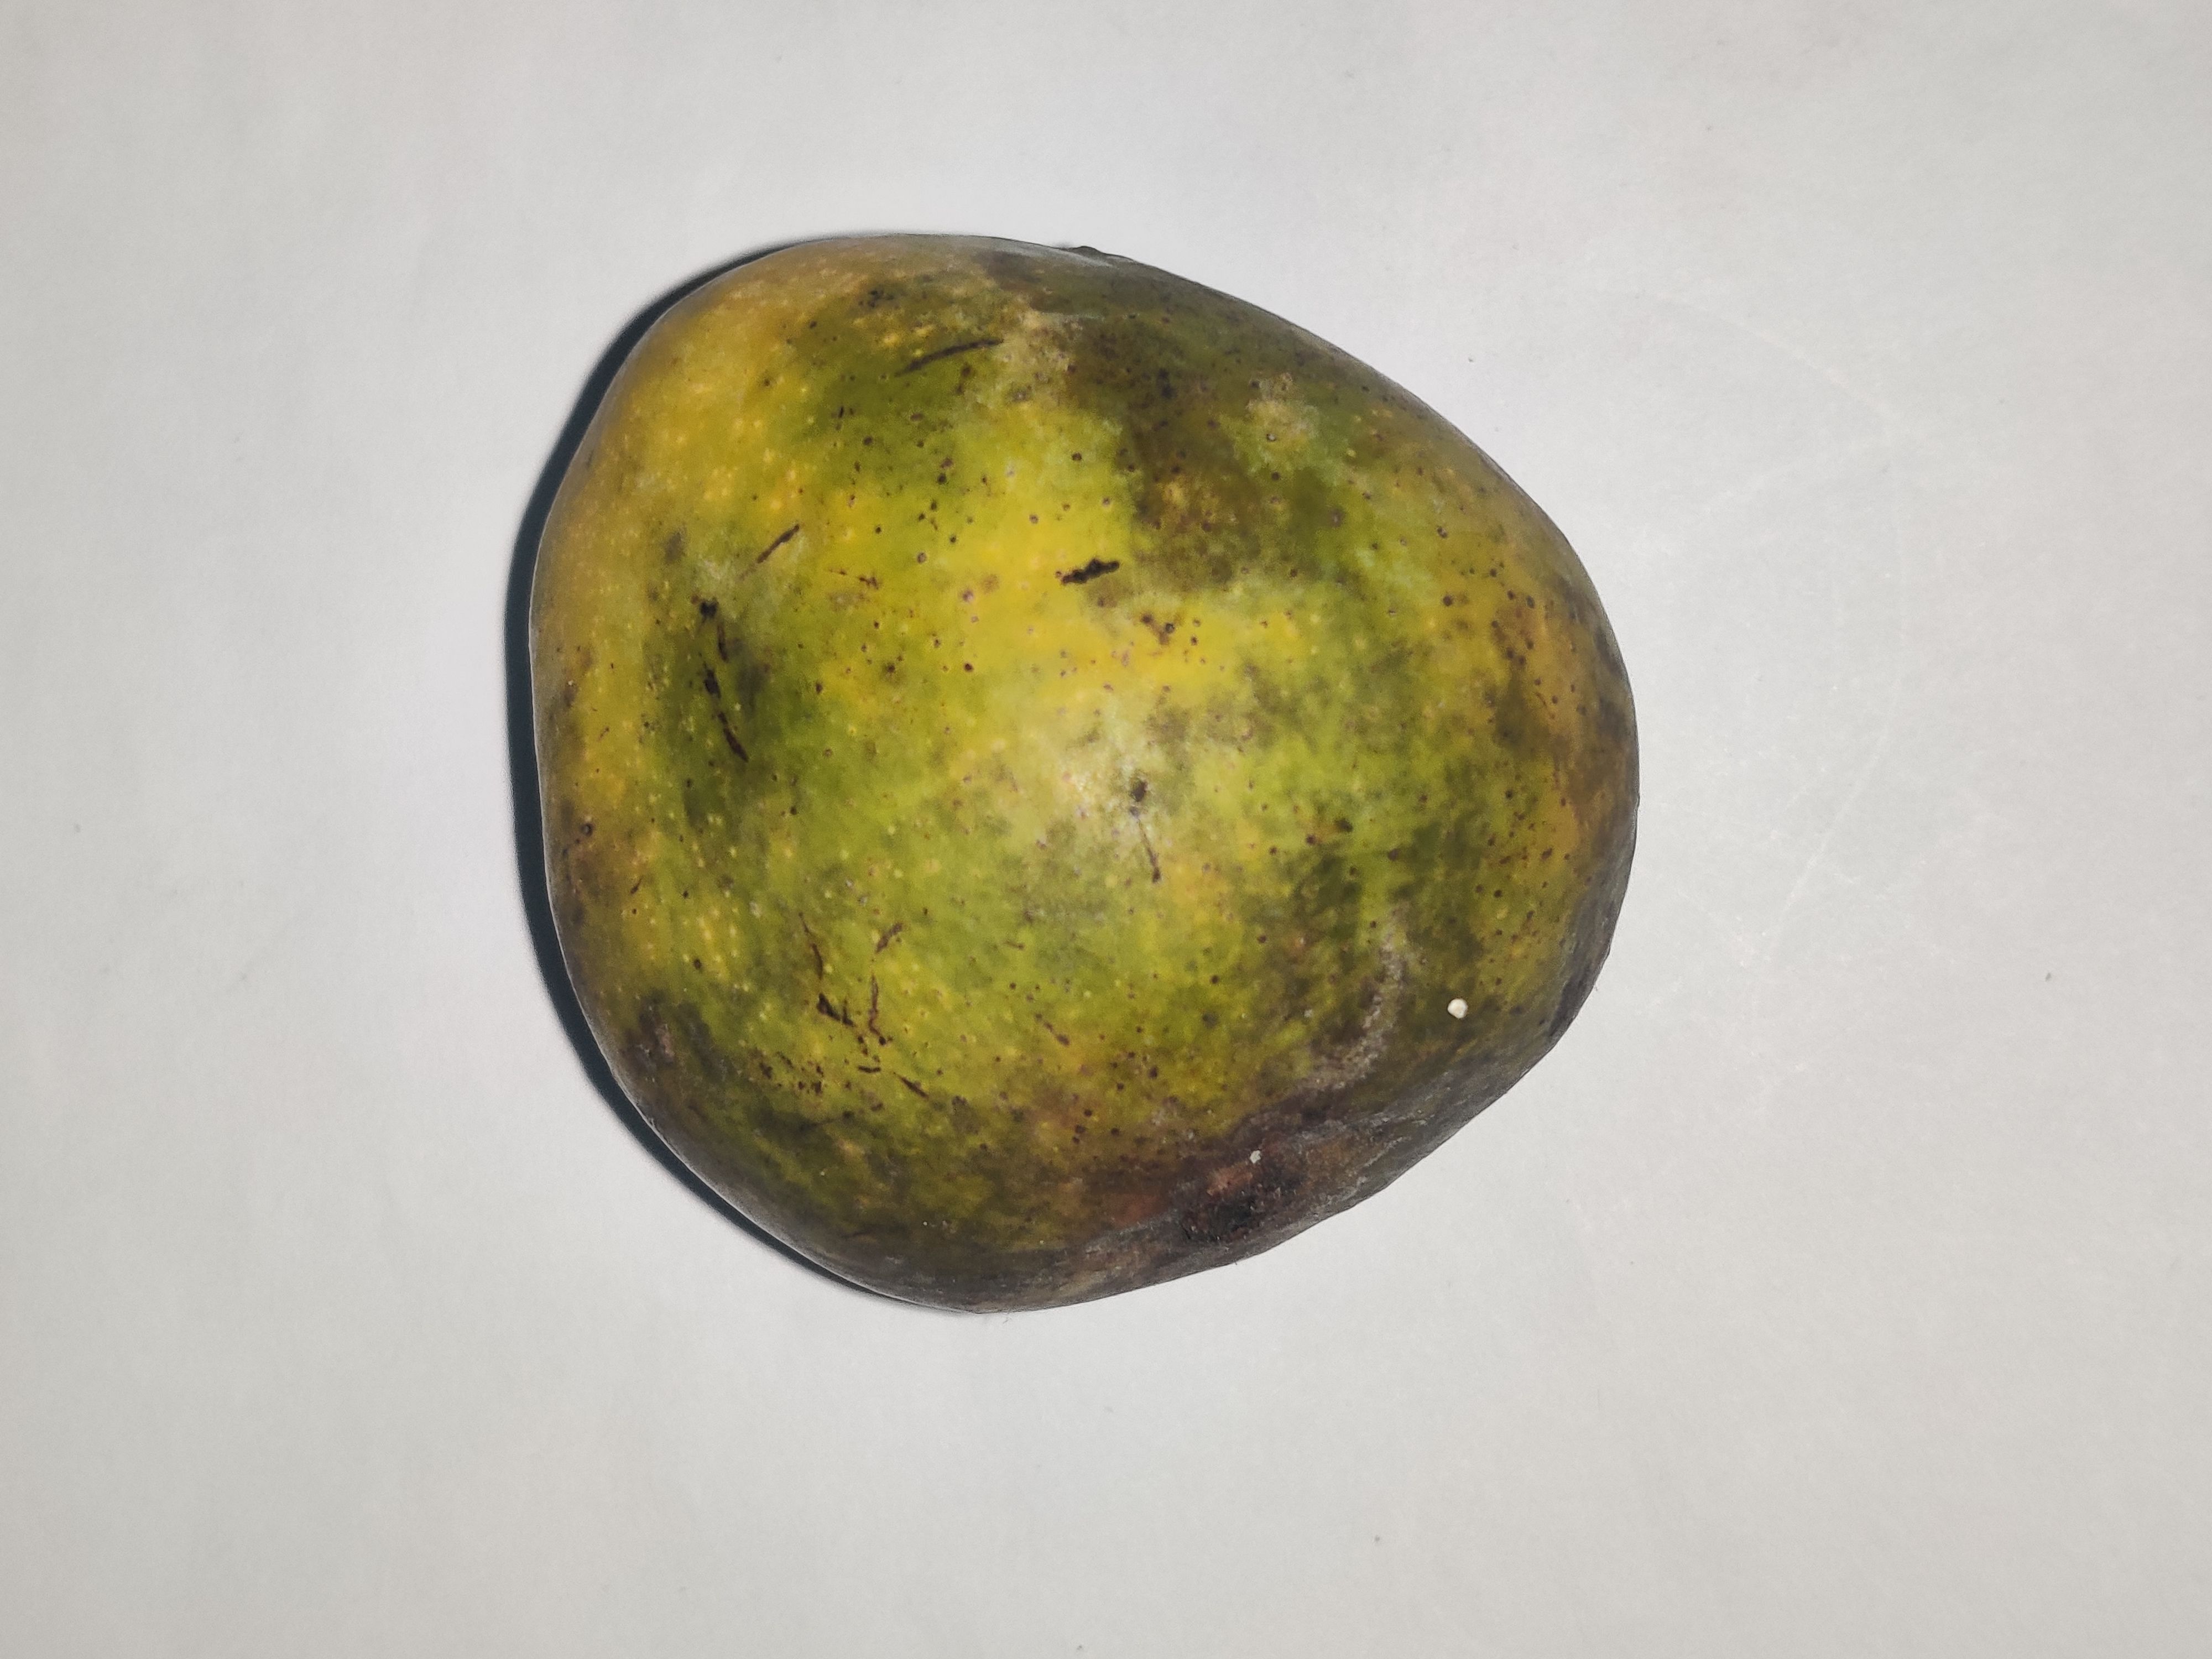
Fruit: mango
Grade: 3rd-grade